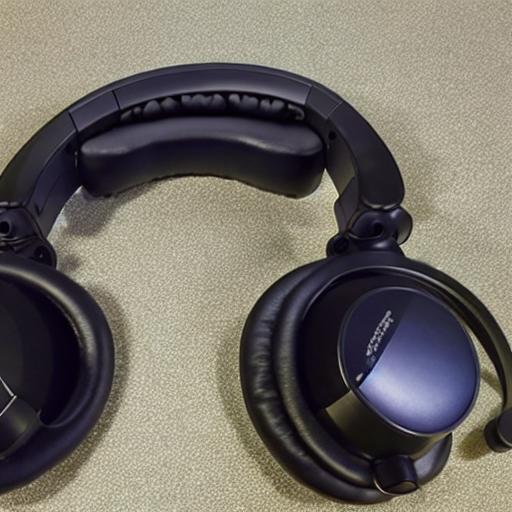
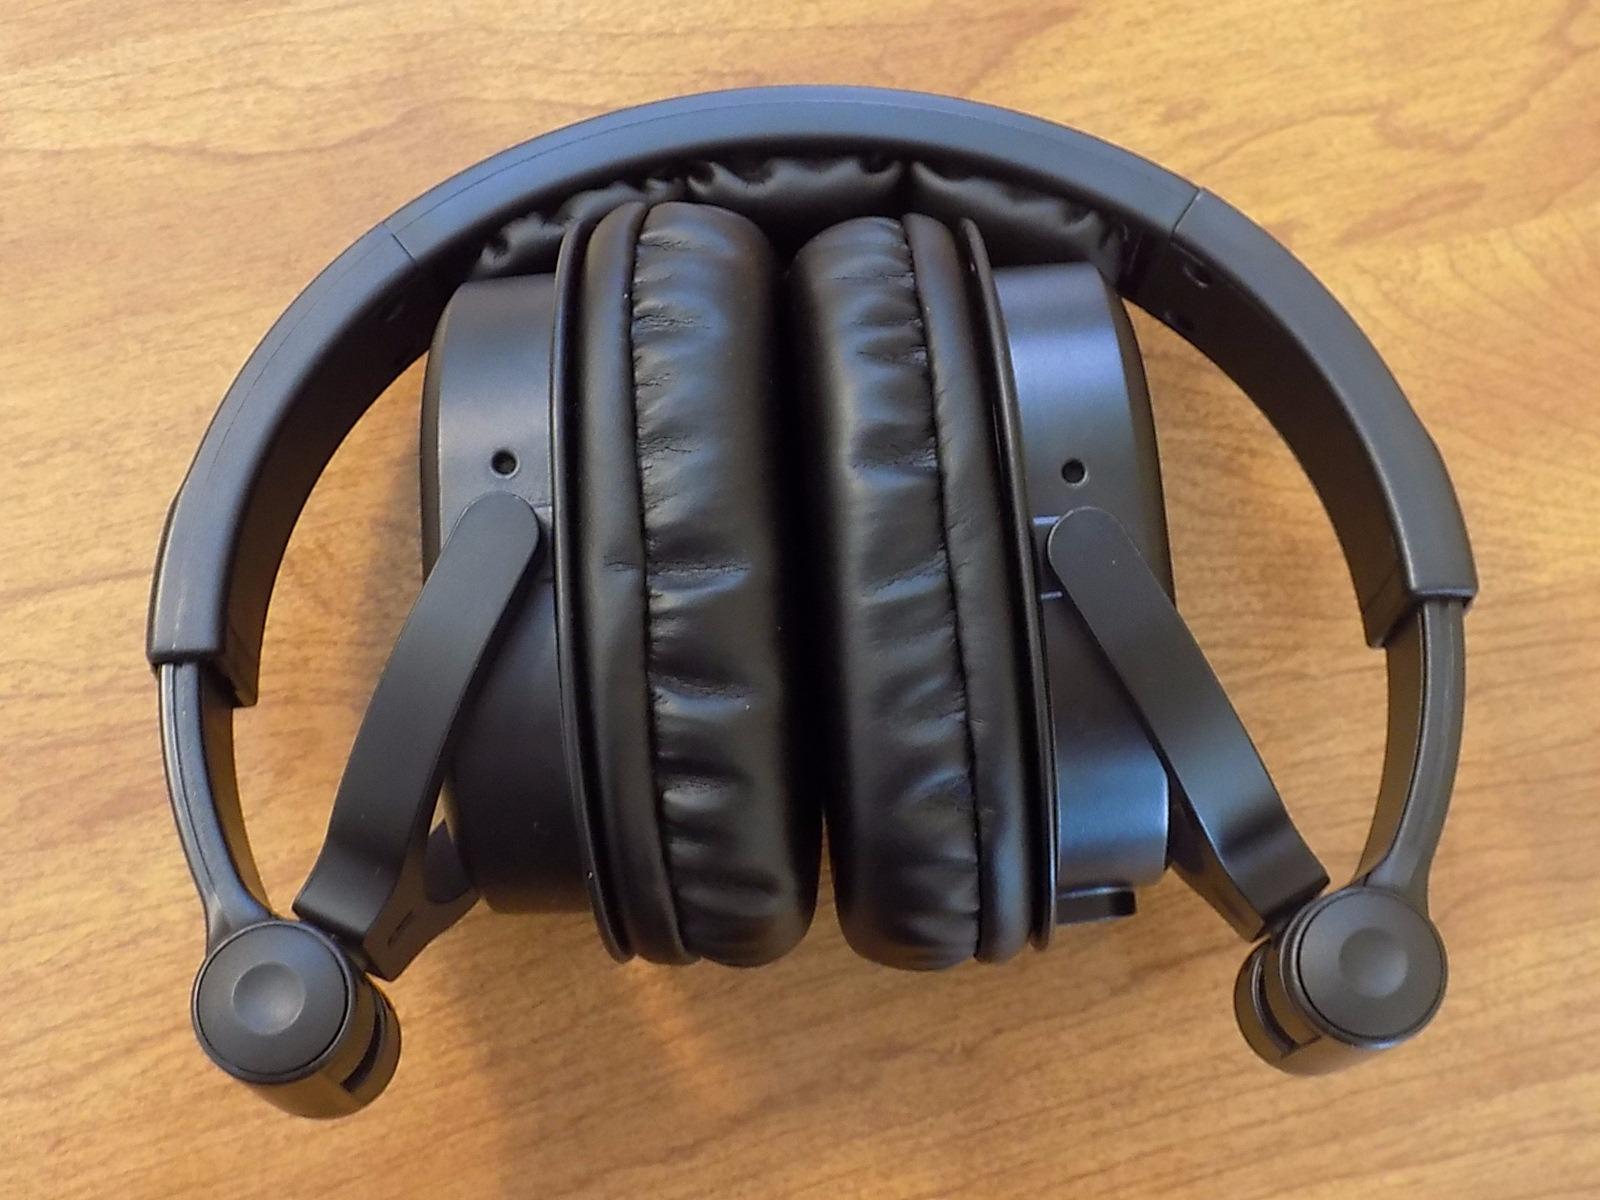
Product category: headphones
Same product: no